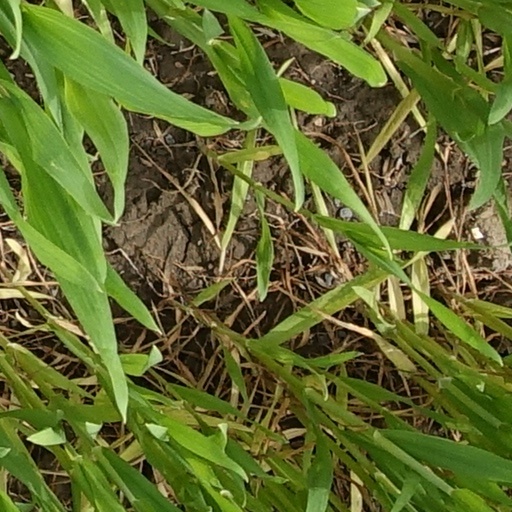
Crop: wheat